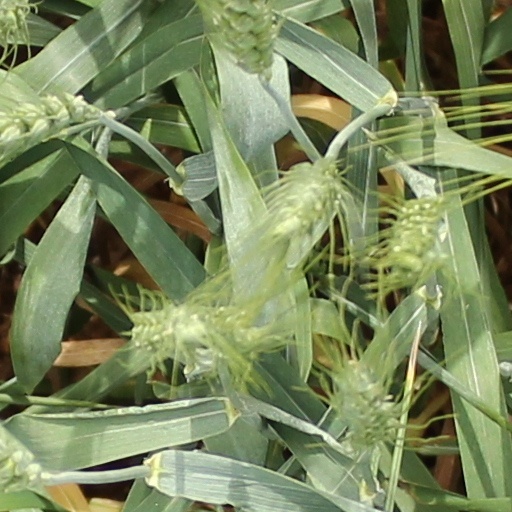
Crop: wheat